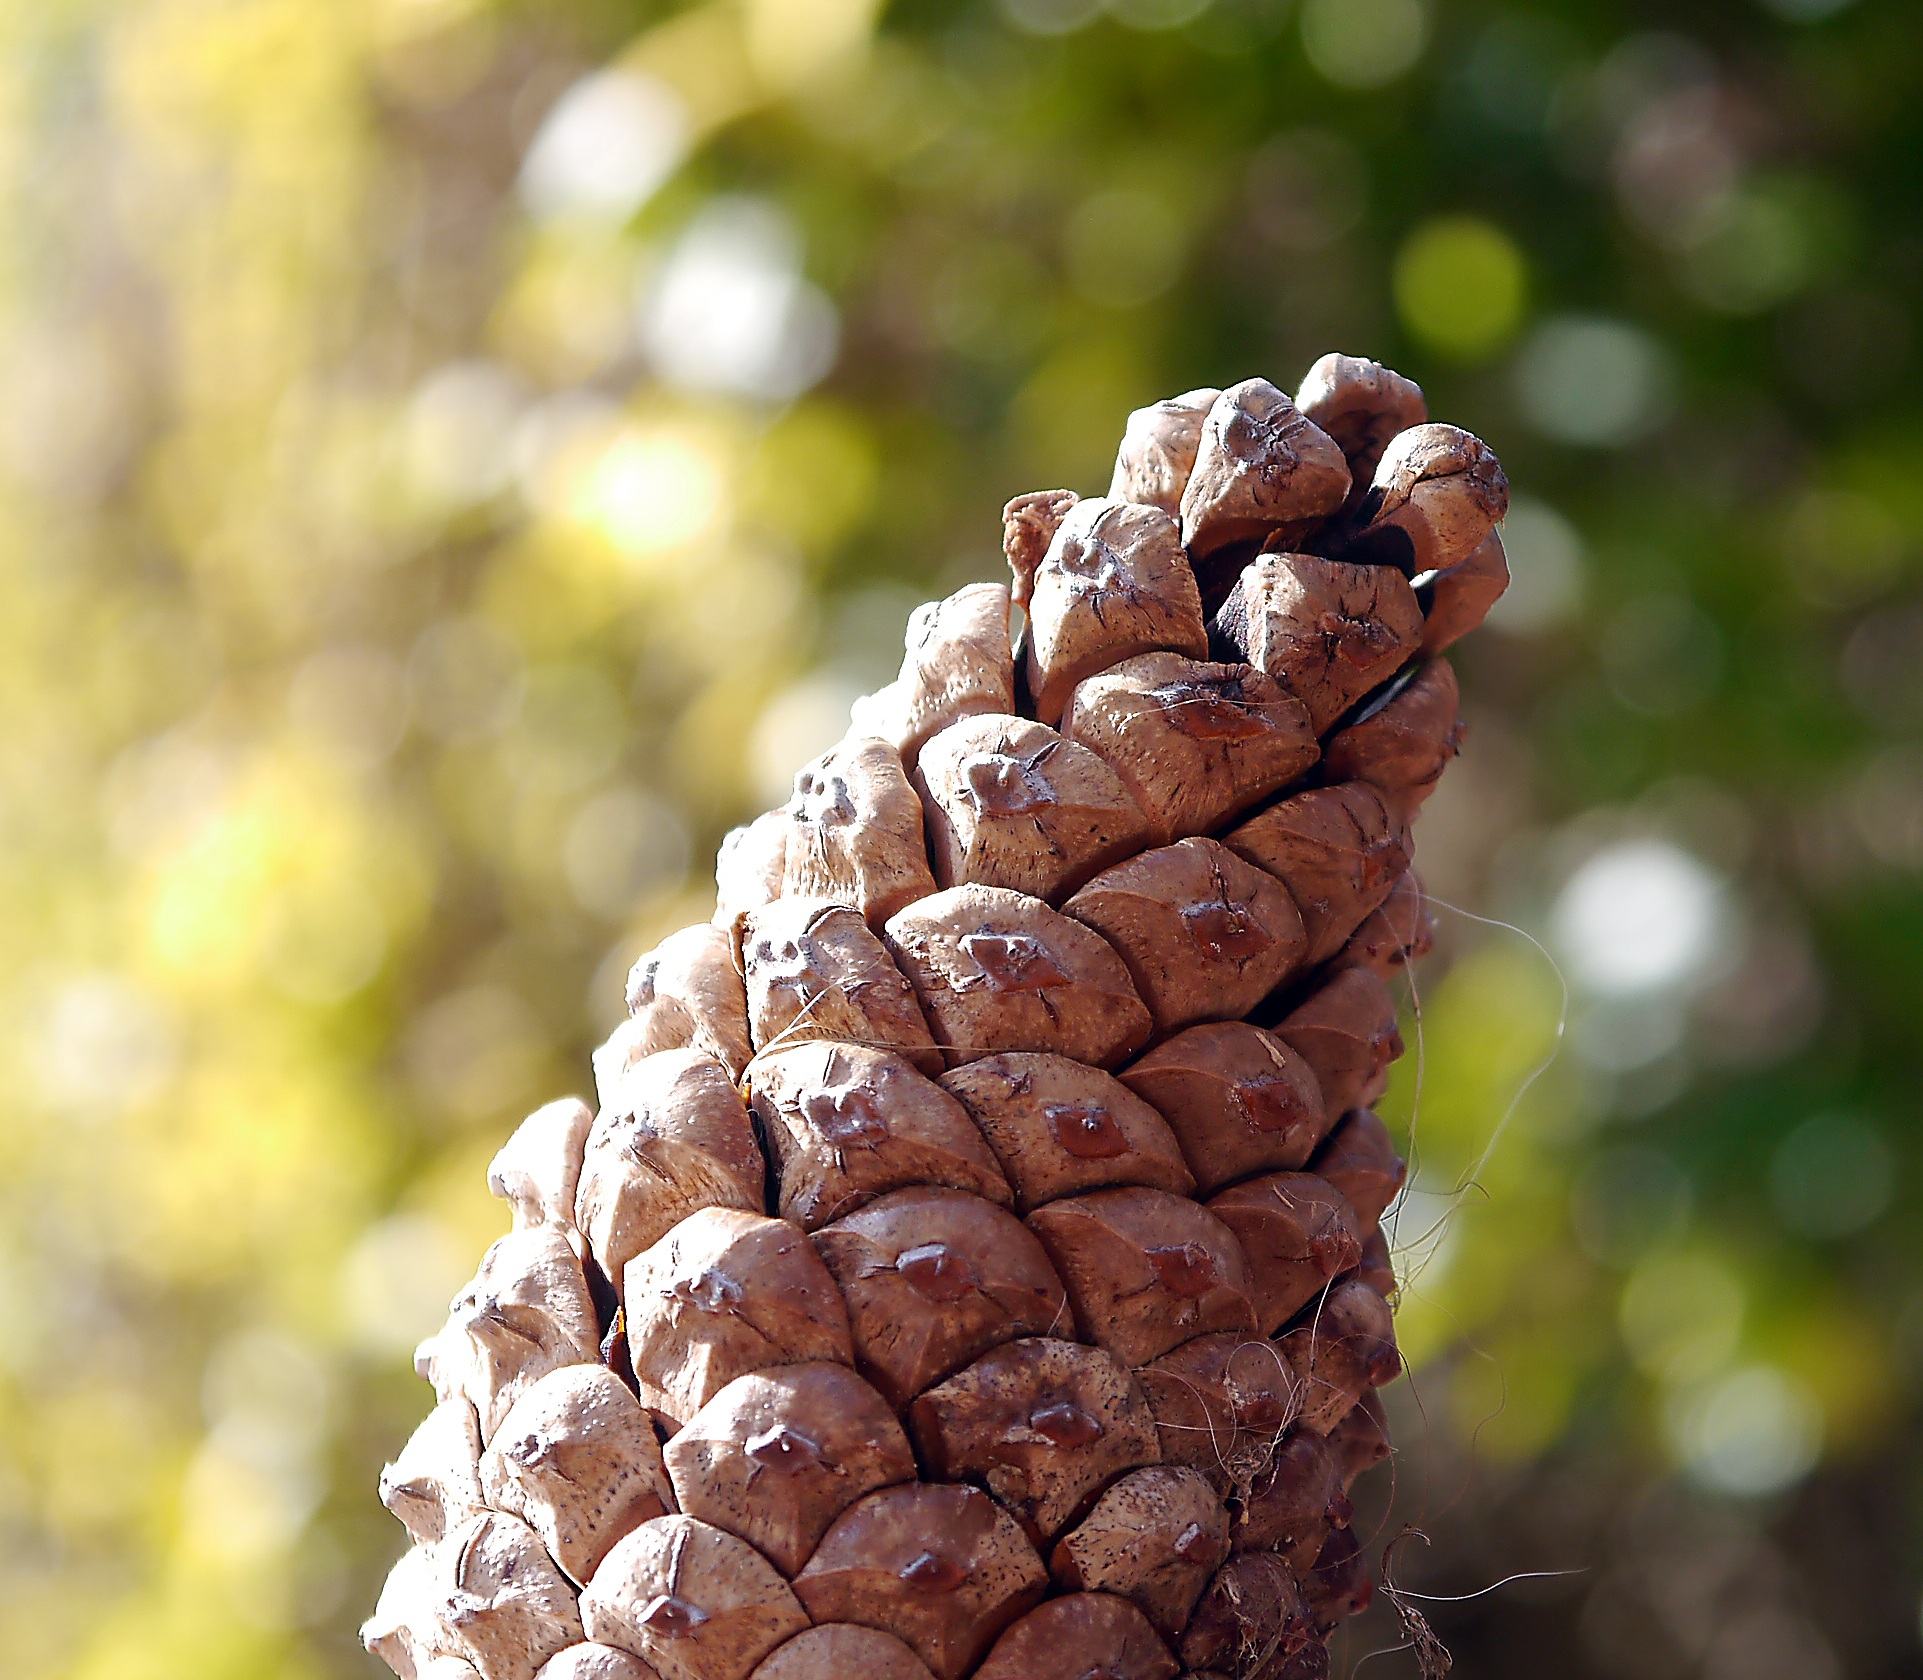
tree, nature, branch, plant, leaf, seed, flower, trunk, pine, food, produce, pinecone, autumn, brown, soil, cone, botany, flora, conifer, close up, coniferous, spruce, larch, macro photography, grass family, woody plant, land plant, conifer cone